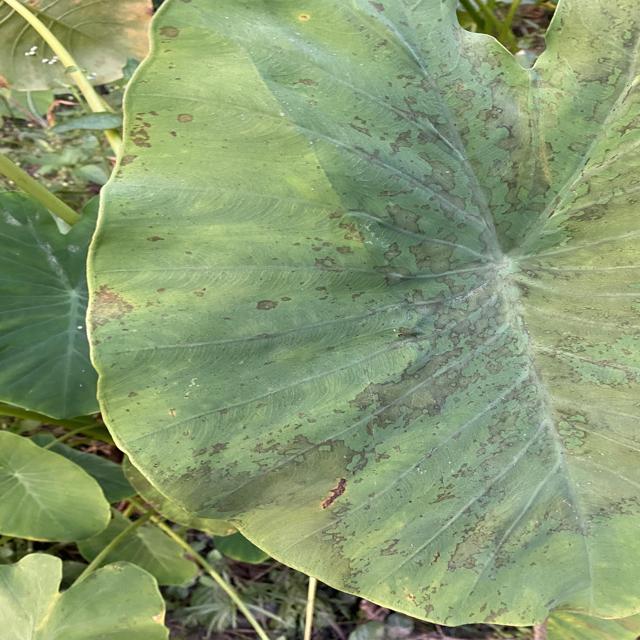
Label: Early_Blight